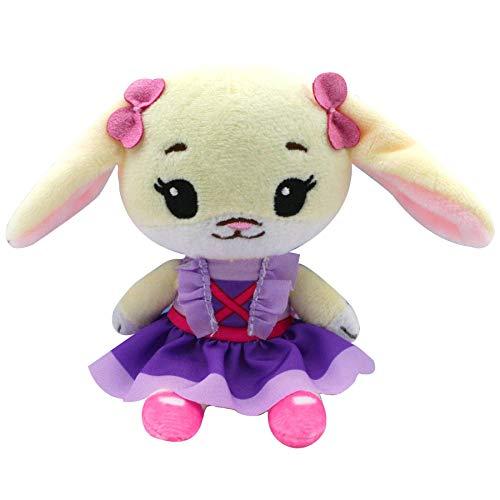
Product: Tiny Tukkins Playset Assortment with Plush Stuffed Character, Bunny
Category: Toys & Games | Stuffed Animals & Plush Toys | Stuffed Animals & Teddy Bears
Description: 3 different themes to collect Naptime Nursery, Preschool, Play Room.
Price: $12.97
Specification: ProductDimensions:7.5x4x2.5inches|ItemWeight:10.7ounces|ShippingWeight:10.7ounces(Viewshippingratesandpolicies)|ASIN:B07Y45KHTS|Manufacturerrecommendedage:24monthsandup